Maritime Conservatory of Performing Arts

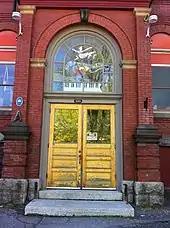
Maritime Conservatory of Performing Arts

The Maritime Conservatory of Performing Arts continues to offer an accessible and comprehensive program of dance and music instruction, accommodating students of all ages and levels of ability.